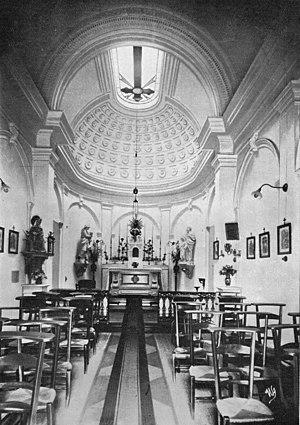
Abbaye de Bonne-Espérance, Vellereille-les-Brayeux (Belgique), la chapelle de l'infirmerie (1791).
L'abbaye de Bonne-Espérance est située à Vellereille-les-Brayeux, aujourd'hui dans la commune d'Estinnes, à 4 km au sud-ouest de Binche, en Belgique.